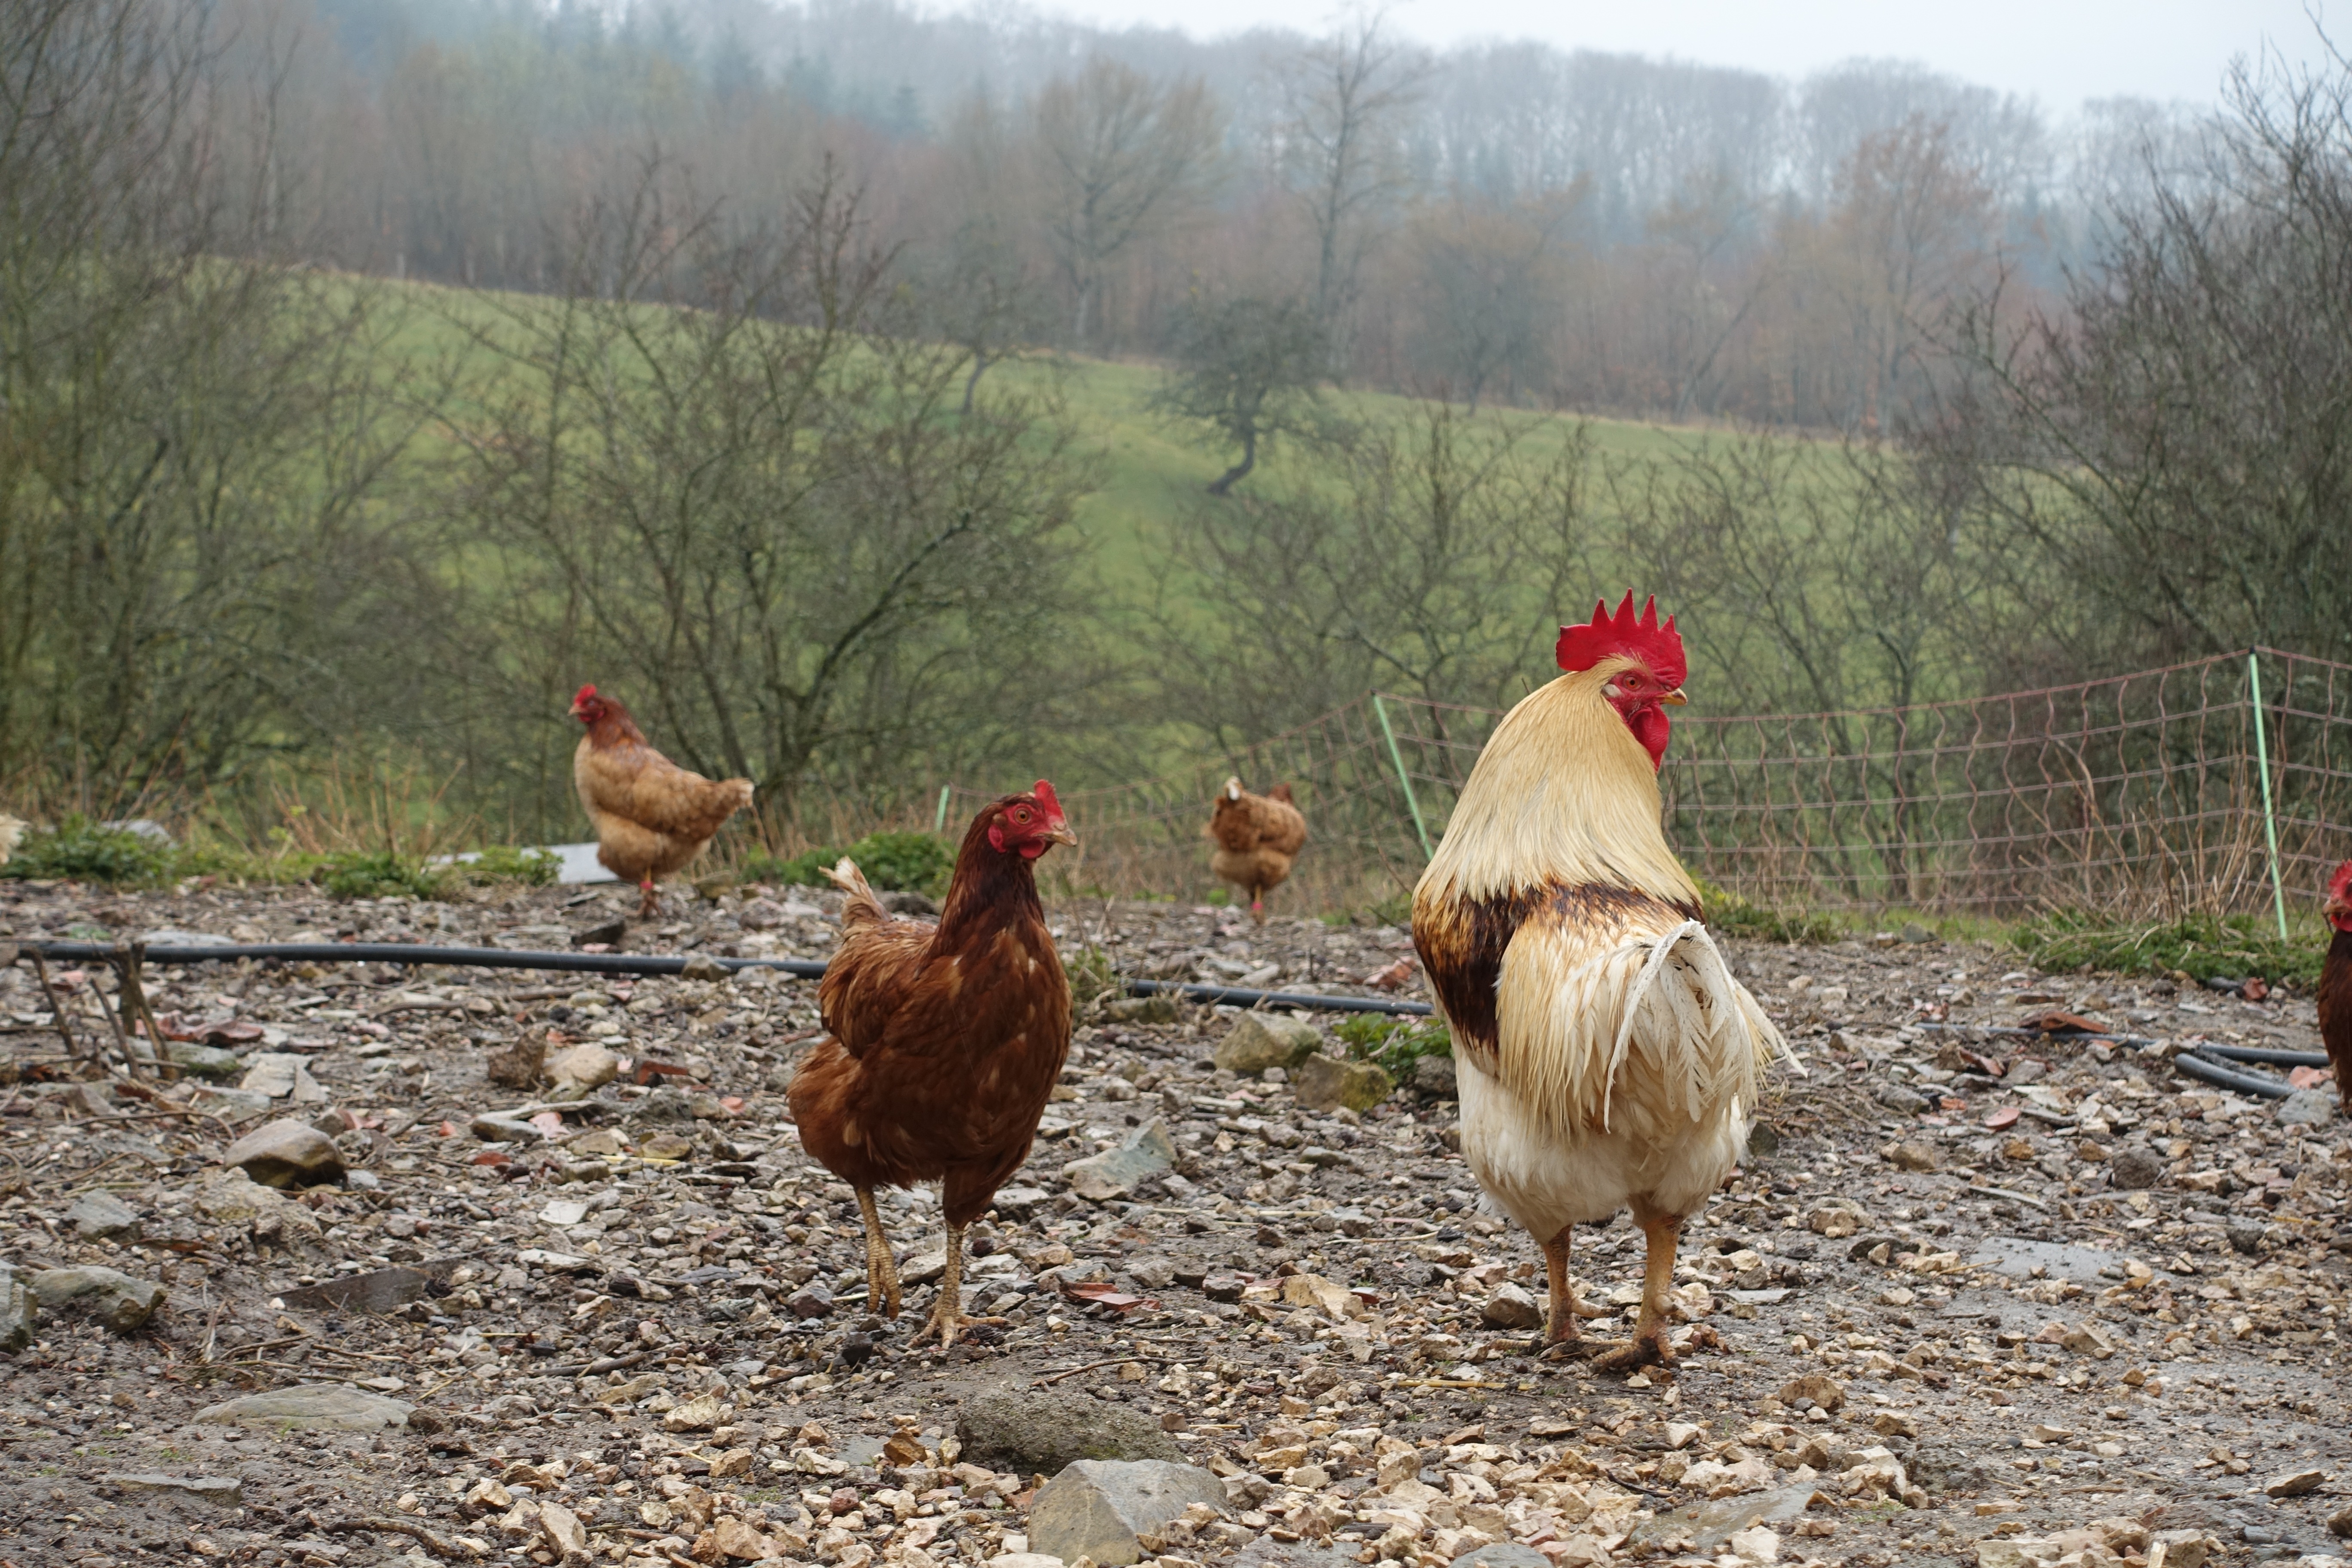
bird, field, farm, prairie, backyard, chicken, fowl, fauna, rooster, poultry, hen, cock, galliformes, phasianidae, chicken coop